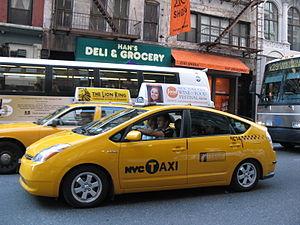
Les taxis de New York, avec leur carrosserie jaune distinctive, sont une icône largement reconnue de la ville de New York.